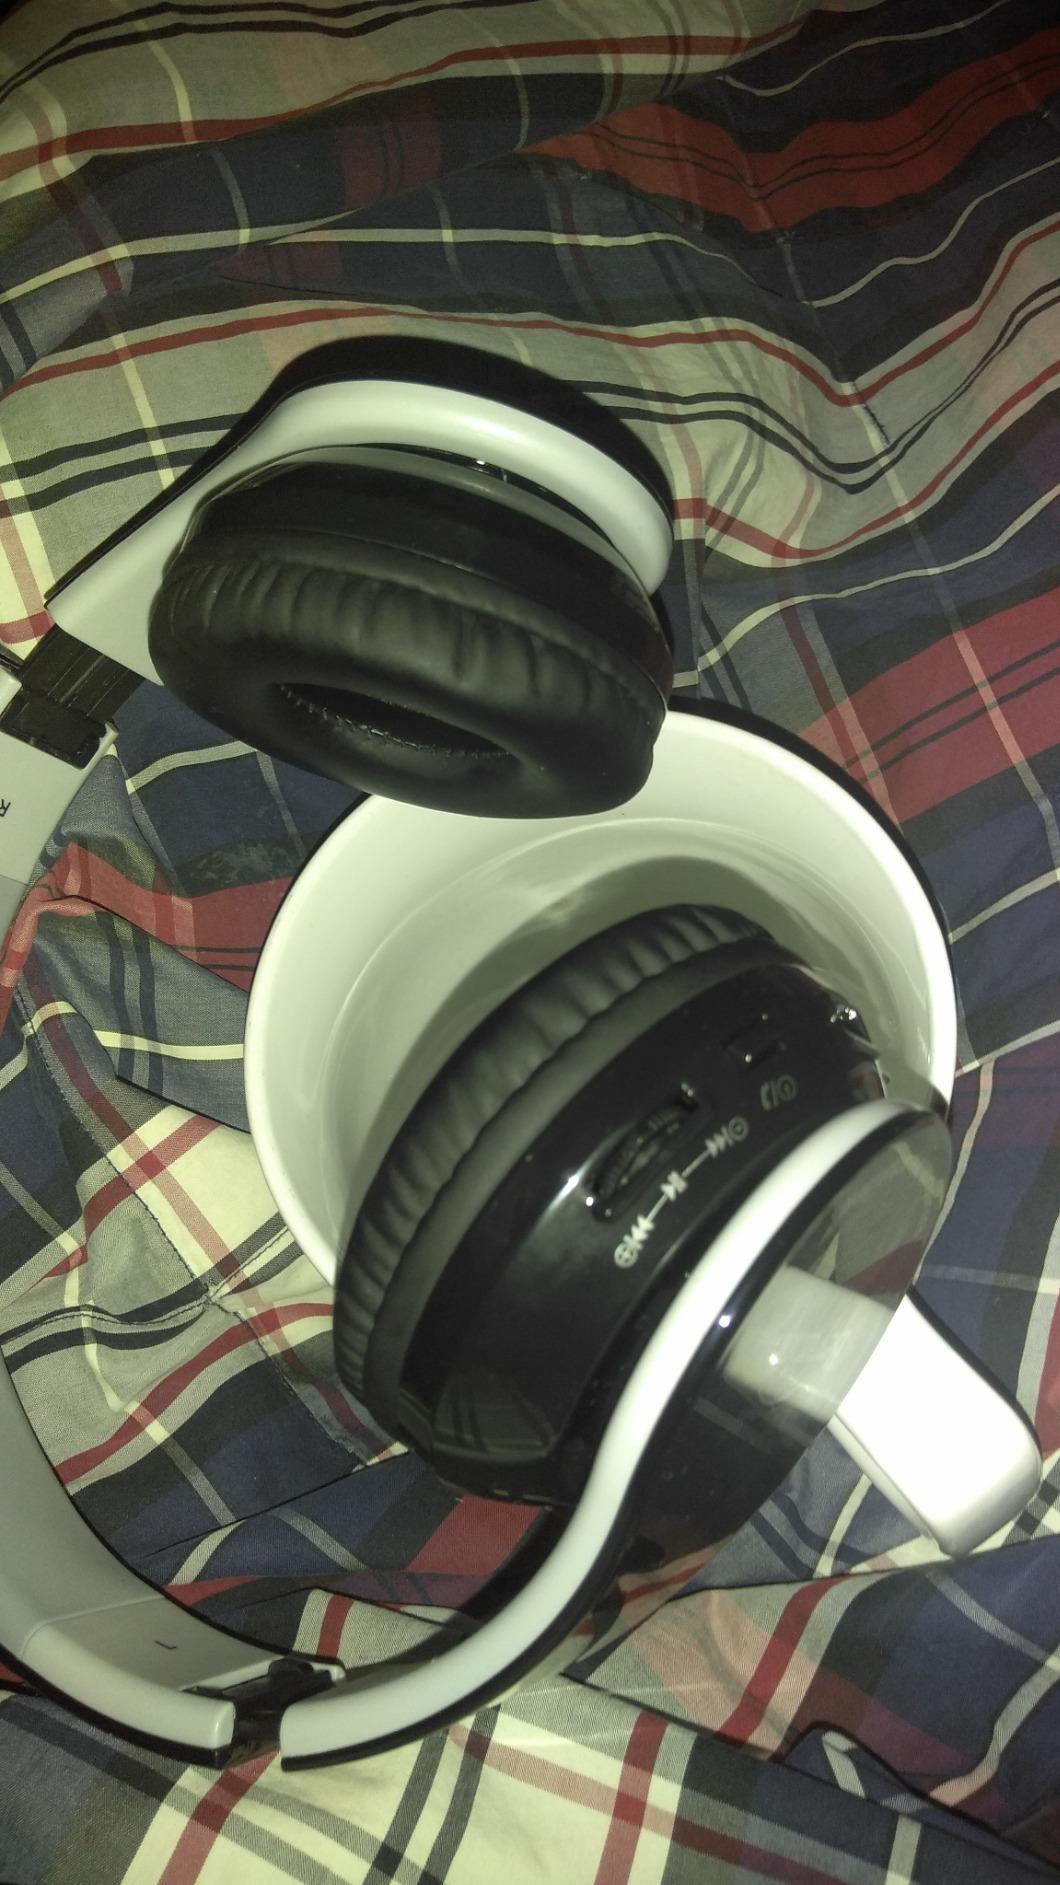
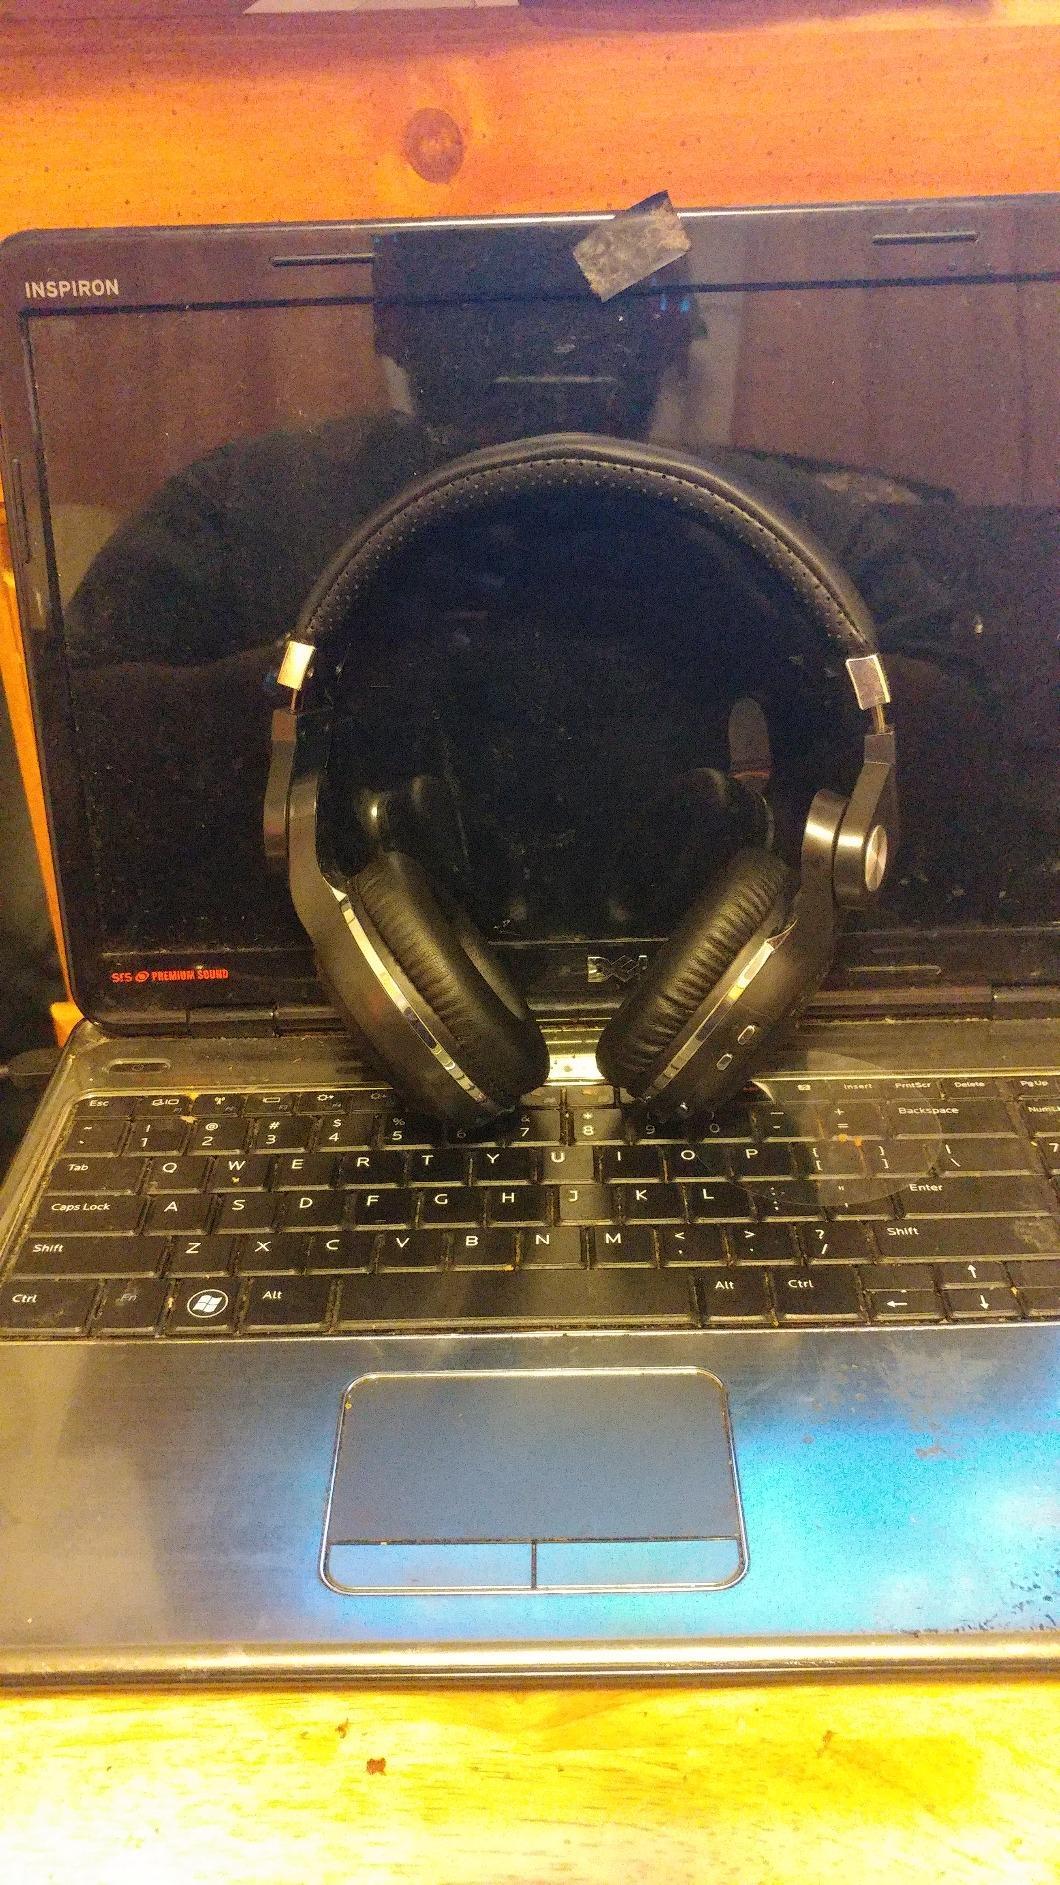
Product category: headphones
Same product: no